Harvey Club of London

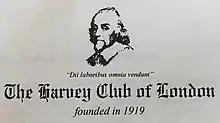
Letterhead of the Harvey Club of London

The Harvey Club of London is the oldest currently active medical club in Canada. It was founded by Drs. James W. Crane and C.M. Crawford in 1919 in London, Ontario. The club was initially founded as a way for practicing physicians to stay abreast of new developments in biomedical sciences, analogous to the modern concept of continuing medical education, a function that it continues to perform with annual presentations of papers. The club also provides academic and financial support to students at the medical school of Western University.